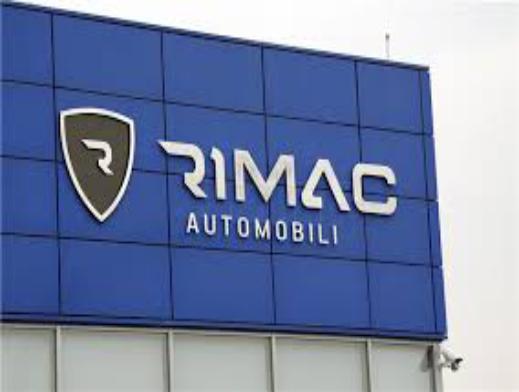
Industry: Transportation